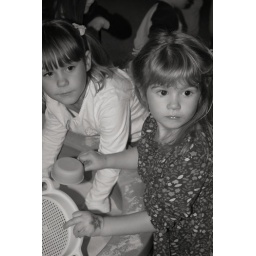
Corryn &amp;amp; Chloe playing in the sand box